Maurice Harris Newmark

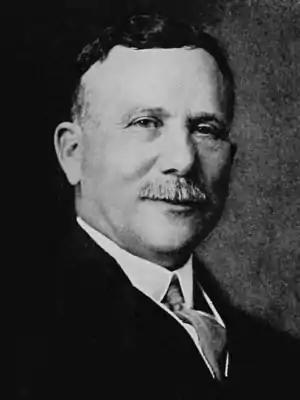
Maurice Harris Newmark

Maurice Harris Newmark (March 3, 1859 – 1929) was a US grocer and writer from Los Angeles, California.